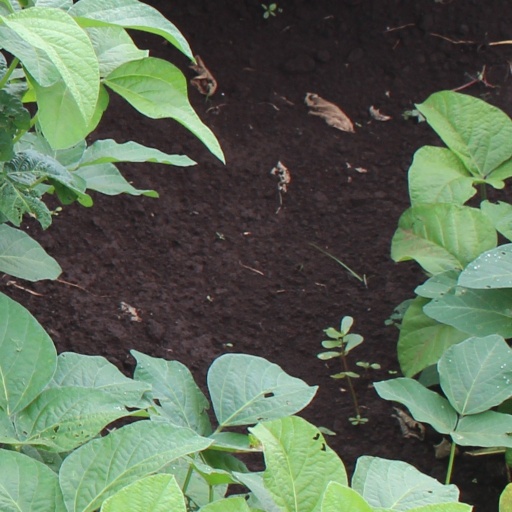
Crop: soybean